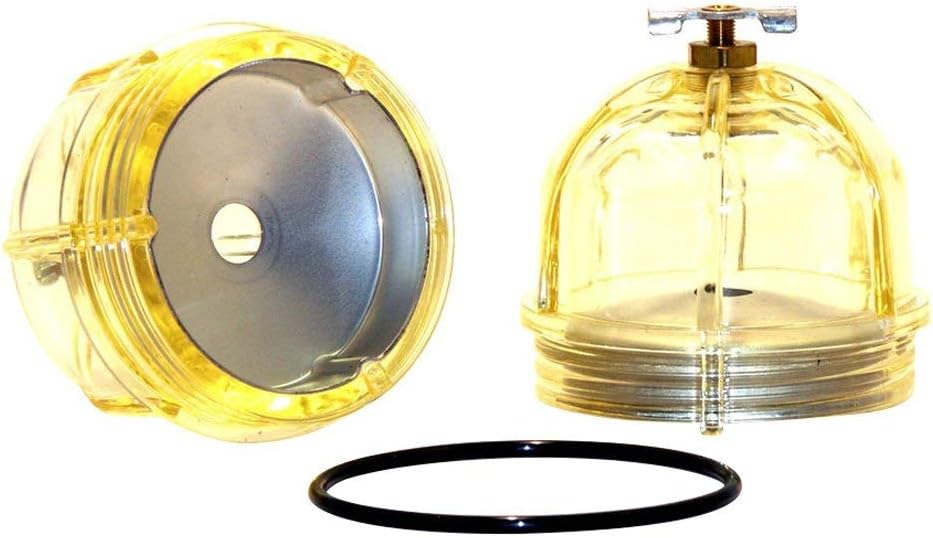
Wix Filter Bowl - 24338
Category: Automotive
Wix Filter Bowl - 24338
Features: Filter Bowl | Item Package Dimension: 4.72L x 4.21W x 4.09H inches | Item Package Weight - 0.45 Pounds | Item Package Quantity - 1 | Product Type - FUEL FILTER